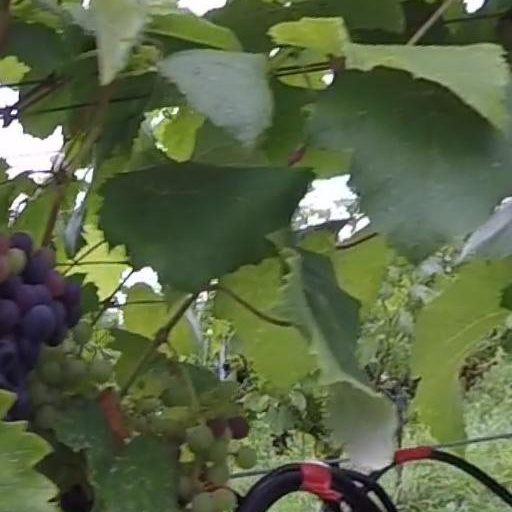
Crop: grape